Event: Nepal Earthquake
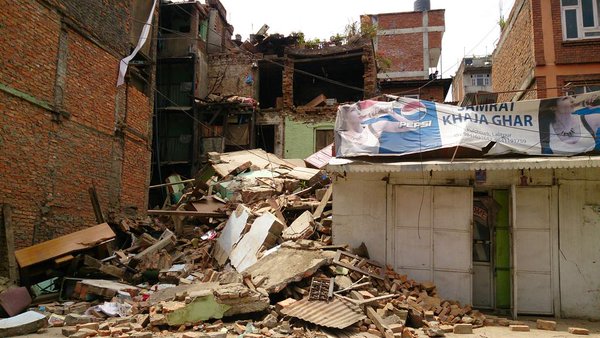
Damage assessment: damage